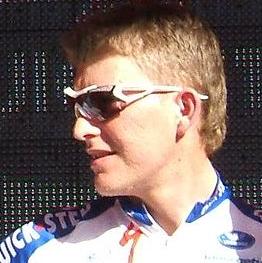
Age: 27